Jon Hol

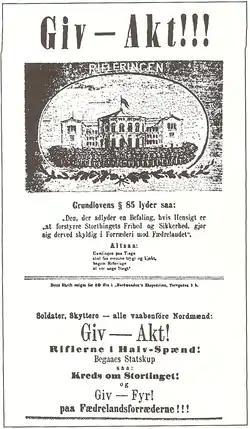
A reproduction of the pamphlet "Rifleringen".

On 6 February 1884, Hol released a pamphlet which has come to be known as "Rifleringen" (The Rifle Ring), with the subtitle "Giv Akt" (At attention). Like previous writings, it called upon semi-military personnel and other weapon-able citizens to arm themselves and encircle the Parliament Building. This time, he did not call for the citizens to "await" the situation, but instead to "fire! at the traitors of the Fatherland".